Gaston Julia

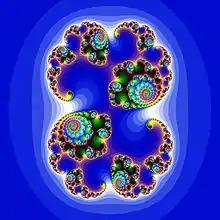
Example of a Julia set (C = [0.285, 0.01]).

Julia was also father to Marc Julia, the French organic chemist who invented the Julia olefination.